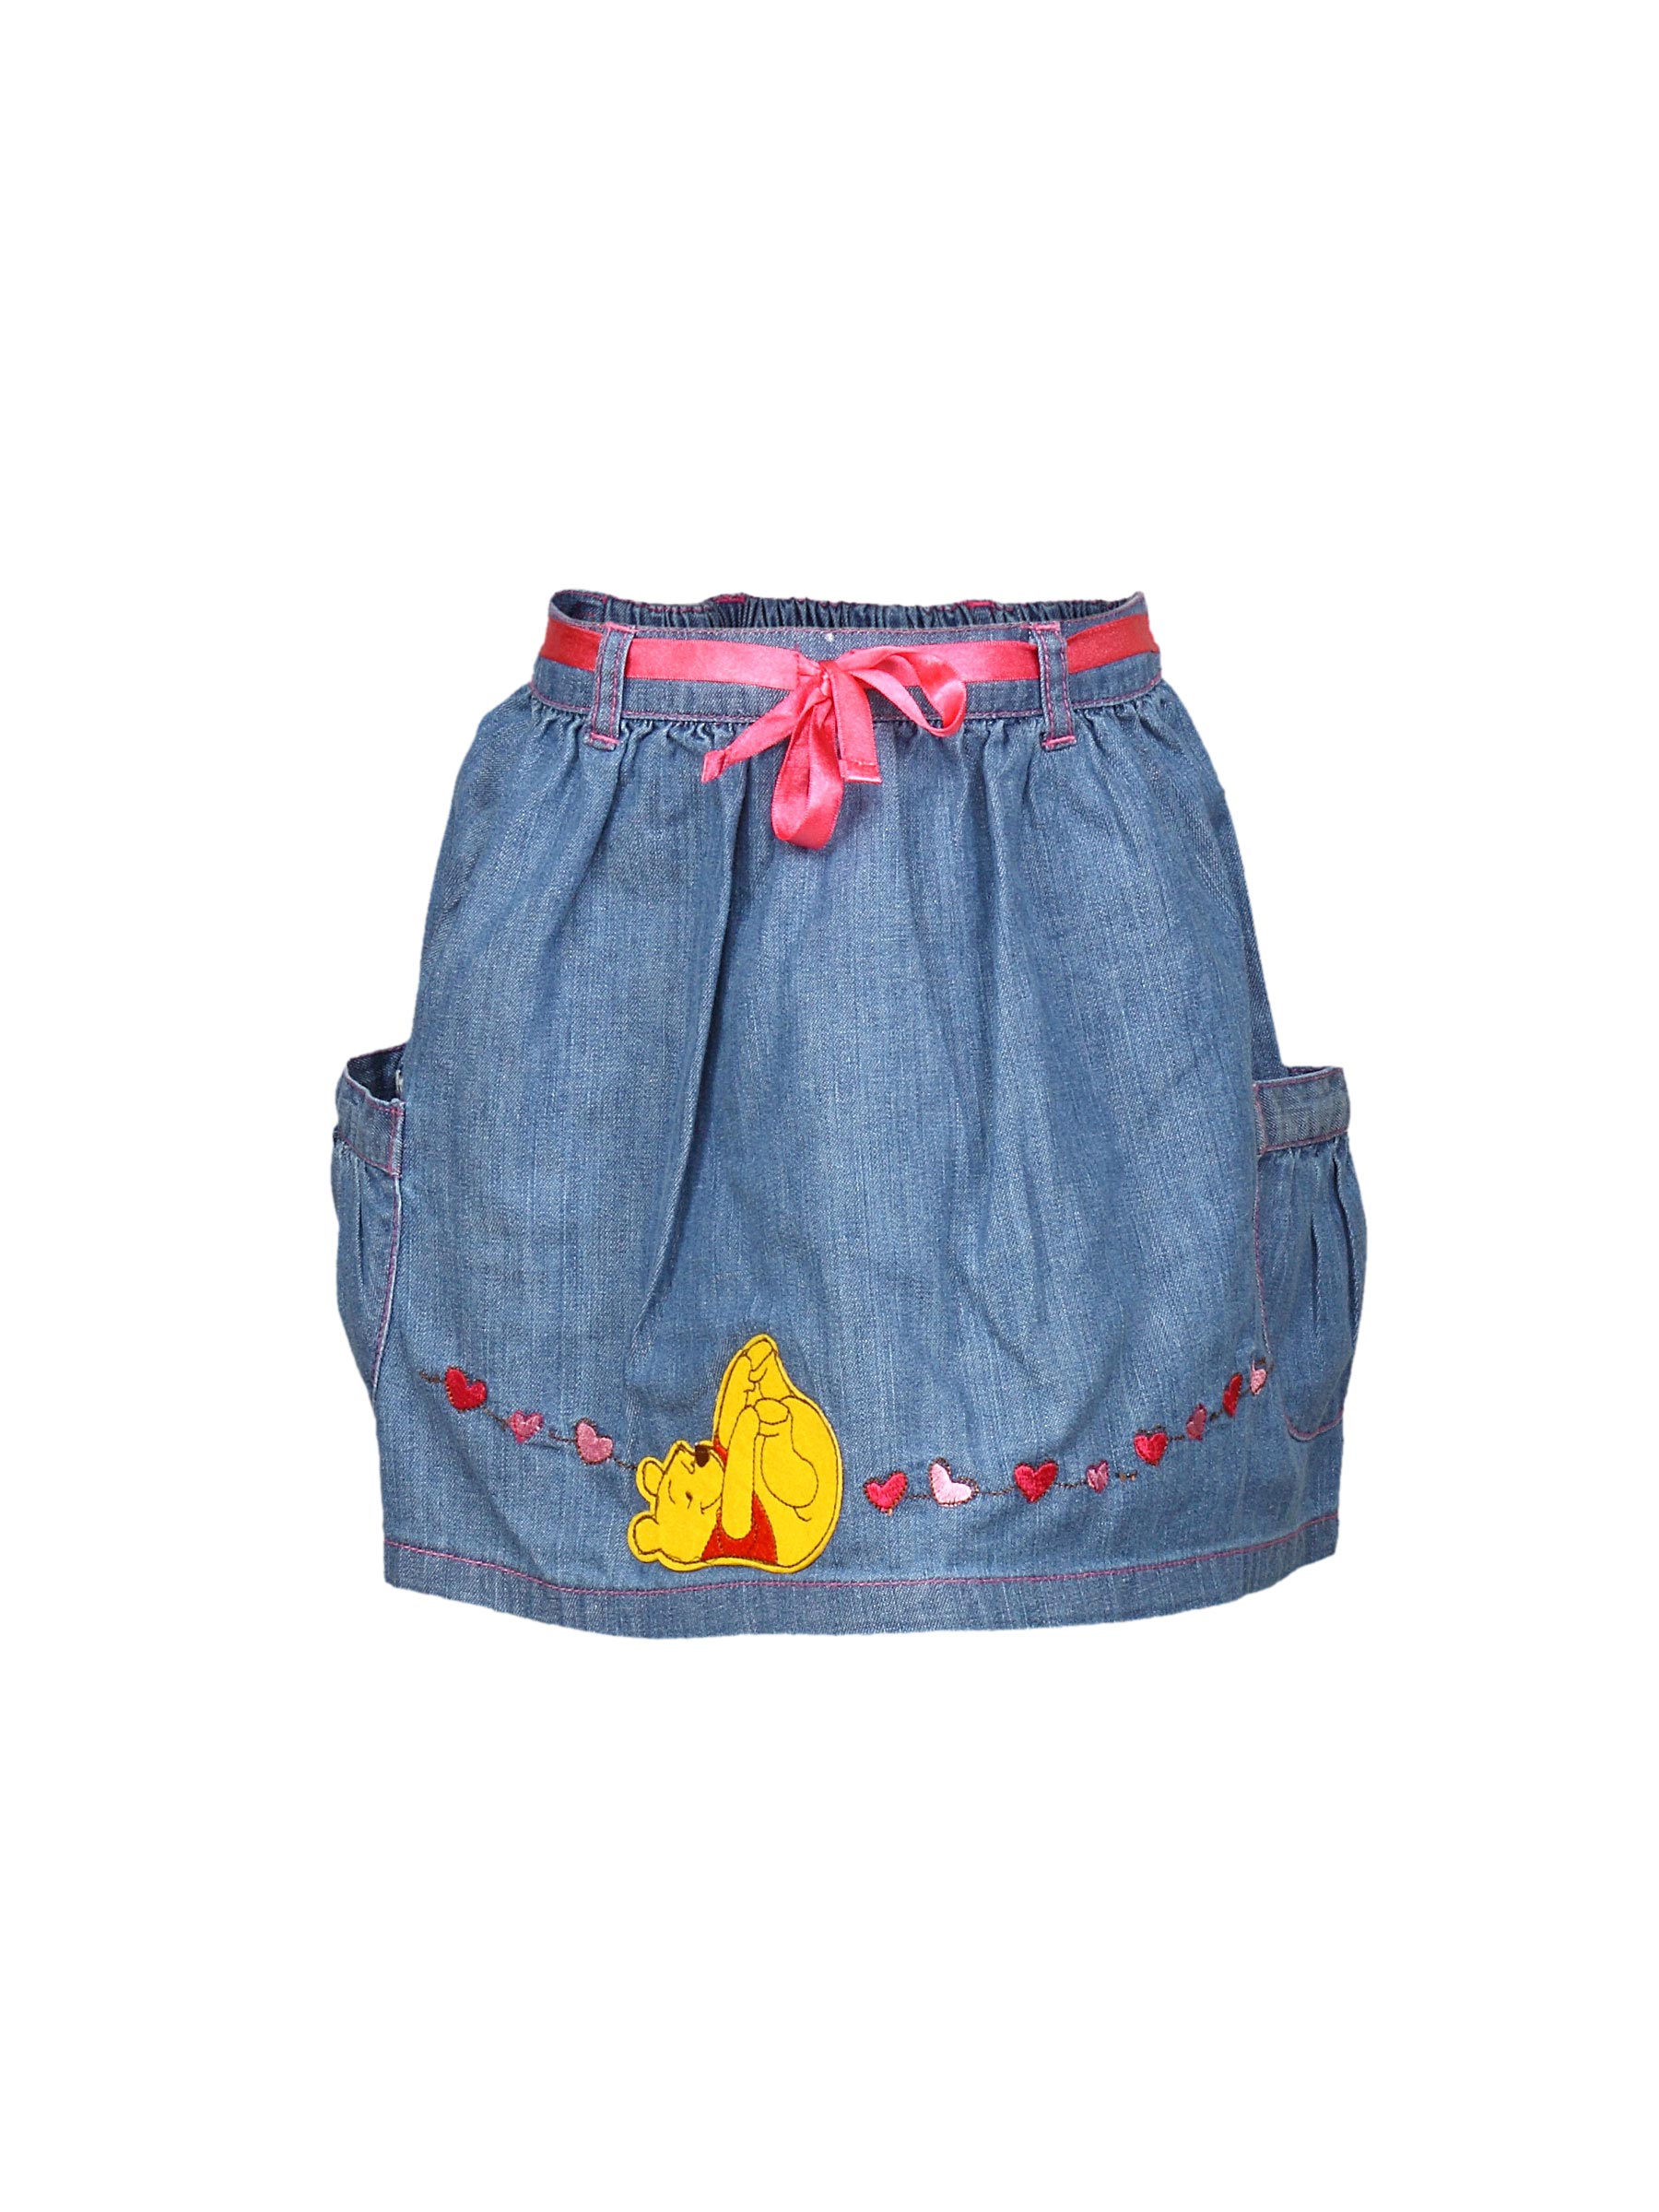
Disney Kids Girl's Pooh Denim Blue Skirt
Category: Apparel / Bottomwear / Skirts
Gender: Girls
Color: Blue
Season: Summer 2011
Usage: Casual